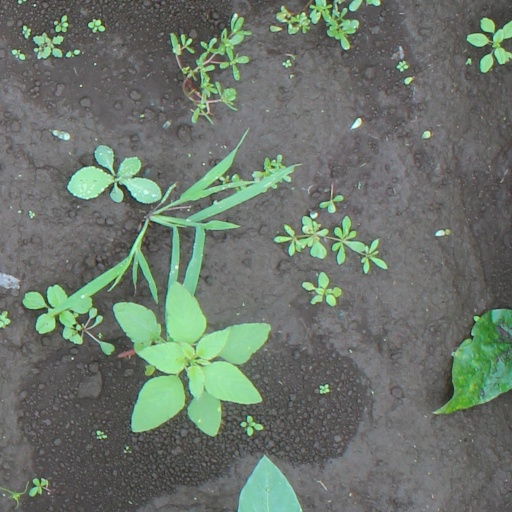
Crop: soybean